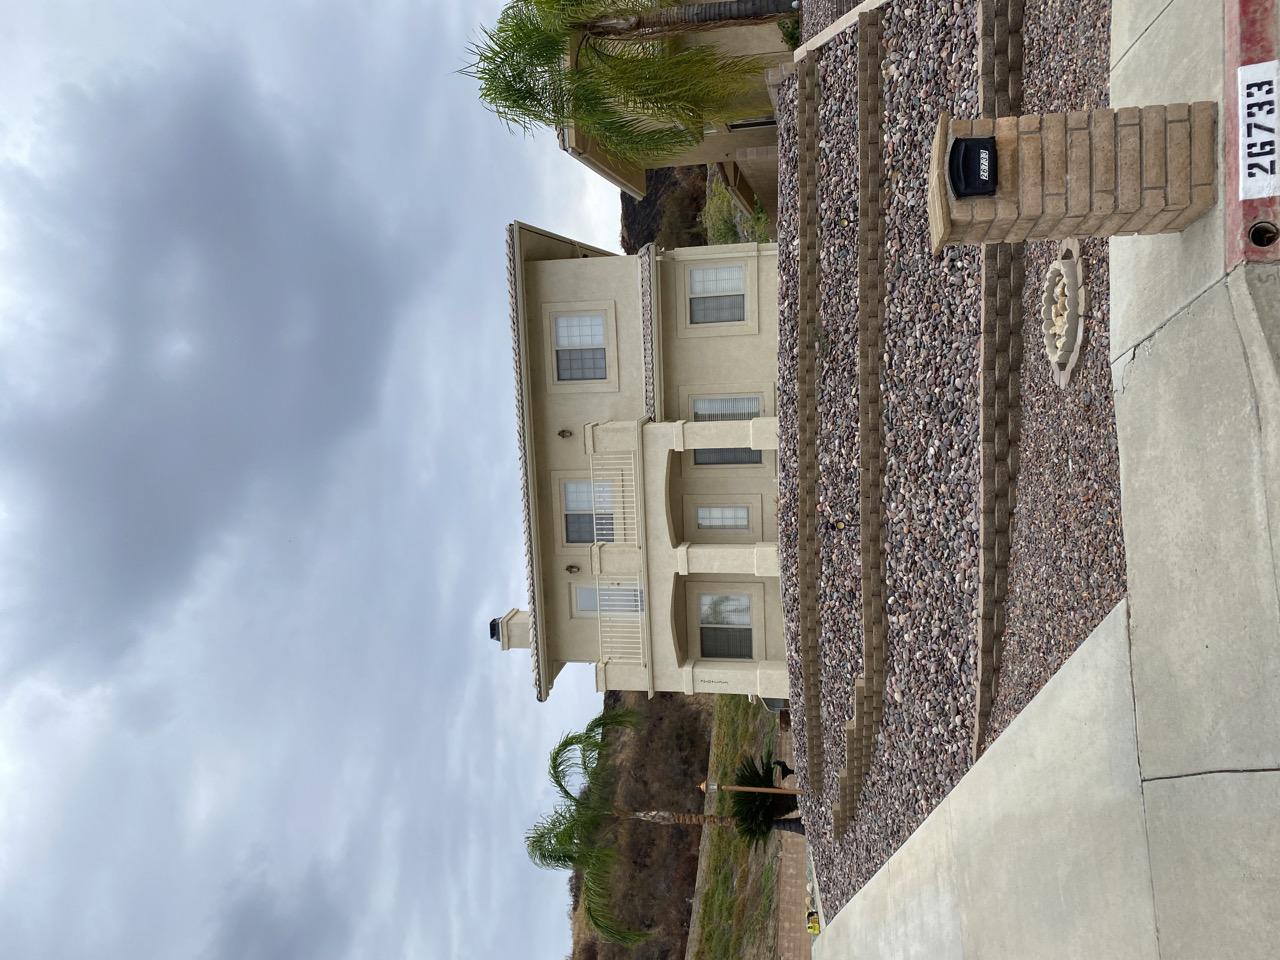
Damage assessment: no_damage